Armed Forces of Ecuador

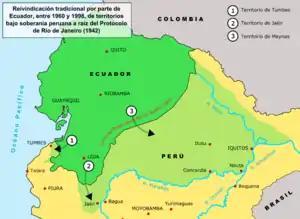
Map of the long-lasting territorial dispute between Ecuador and Peru, settled only in 1998. (in Spanish)

Ecuador's military history dates far back to its first attempt to secure freedom from Spain in 1811. In 1822 Ecuadorian troops, alongside other rebel forces, scored a decisive victory over the Spanish royalist army at the Battle of Pichincha. Although assisted by Peruvian troops, it would fight these only a few years later in 1828, as a member of the Confederation of Gran Colombia. The troops of Gran Colombia (Less than half of its troops were Ecuadorians), is defeated in the Battle of Punta Malpelo and the combat of crosses, where the Peruvian navy blocks Guayaquil. Then the great Colombians in the land field defeat a division of Peruvian outpost, in the battle of Tarqui. This battle does not define war after the signing of the Giron agreement where it is indicated that it remains in a status quo before bellum. Eventually, Civil War would plunge the country and the army into disorder. In 1941 the Ecuadorian Military found itself weak and disorganized; the by now long-lasting territorial dispute with Peru escalated into a major conflict, the Ecuadorian–Peruvian War of 1941. A much larger and better equipped Peruvian force quickly overwhelmed the Ecuadorian forces, driving them back and invading the Ecuadorian territory. Ecuador had no choice but to accept Peru's territorial claims and signed Peace treaty in 1942. However, the treaty of 1942 failed to settle the border dispute and occasional clashes occurred in a then still non-demarcated border area between the nations. These clashes flared into another outbreak of serious fighting in January 1981 called the Paquisha War where Ecuadorian troops infiltrated into Peruvian territory are expelled by the Peruvian army; similar incidents occurred in 1983 and again in 1984. The last military conflict with Peru occurred in 1995, during the Cenepa War, in which both sides claimed to be fighting inside their own territory until the signing of a ceasefire and the eventual separation of forces. The longest-running source of armed international conflict in the Western Hemisphere had ended.